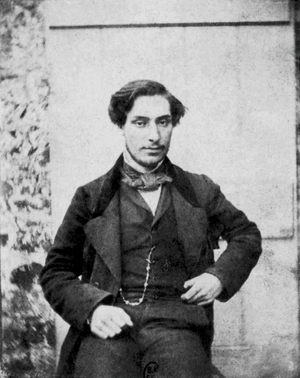
François Ernest Lefèvre, né le 15 aout 1833 au Havre et mort le 9 novembre 1889 à Paris, est un journaliste et homme politique français.